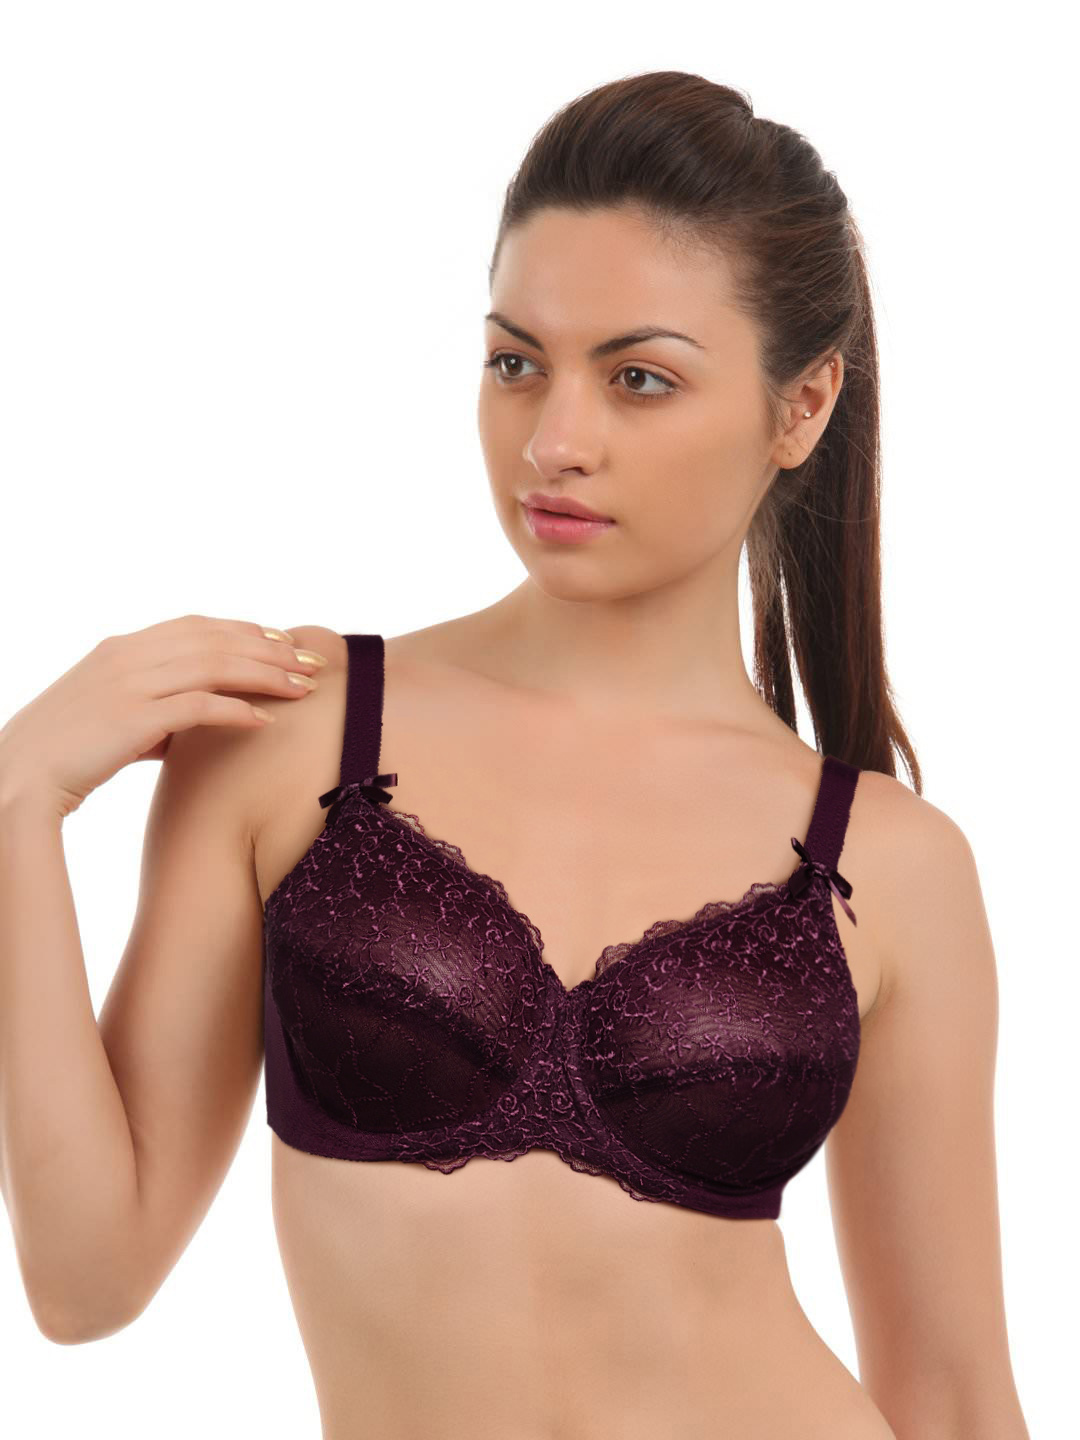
Enamor Purple Bra
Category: Apparel / Innerwear / Bra
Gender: Women
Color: Purple
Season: Summer 2014
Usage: Casual